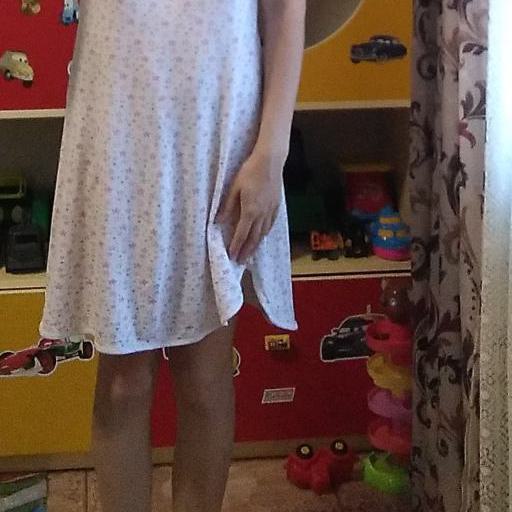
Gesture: no_gesture